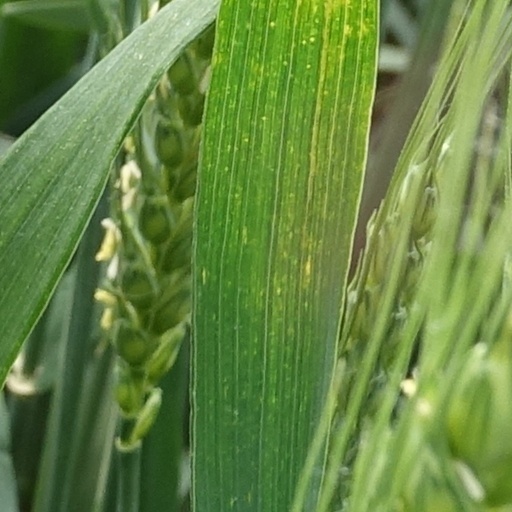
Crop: wheat